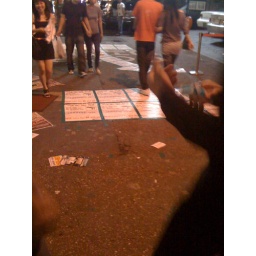
Club posters and hooker cards sprawled on the street in Hyungdu University (all girl school)